Boonie Bears: Back to Earth

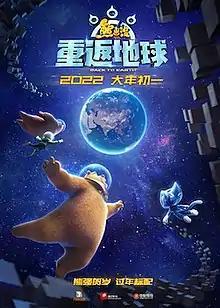
Chinese theatrical release poster

Boonie Bears: Back to Earth is a 2022 Chinese animated science fiction comedy film, the eighth film in the Boonie Bears series and the series' tenth anniversary film. The film is directed by Lin Huida. It was released in China on 1 February 2022.